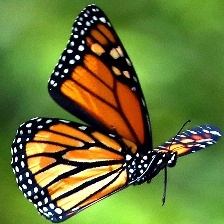
Species: MONARCH
Butterfly family (ImageNet category): monarch